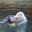
Label: otter